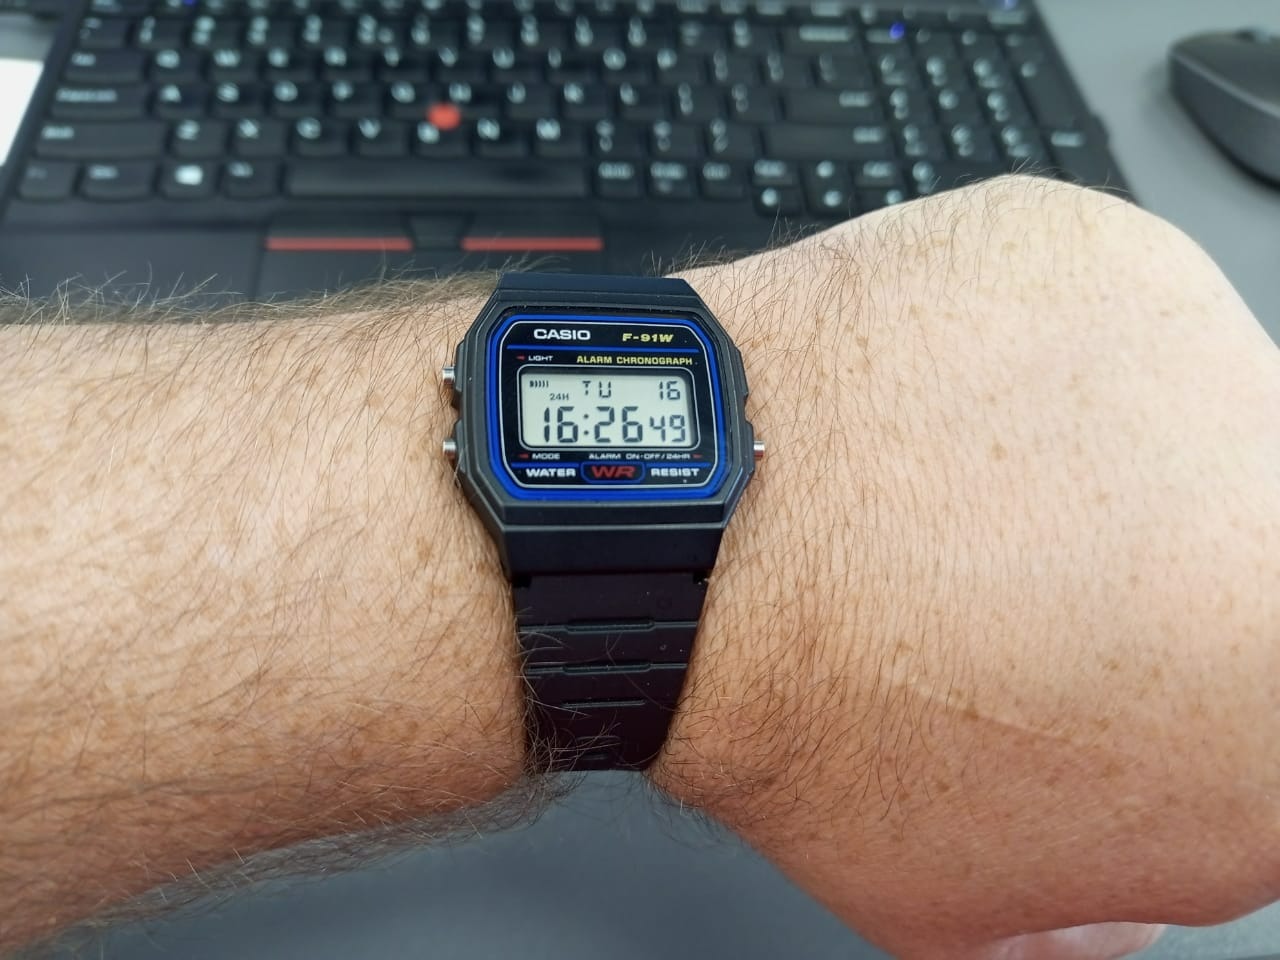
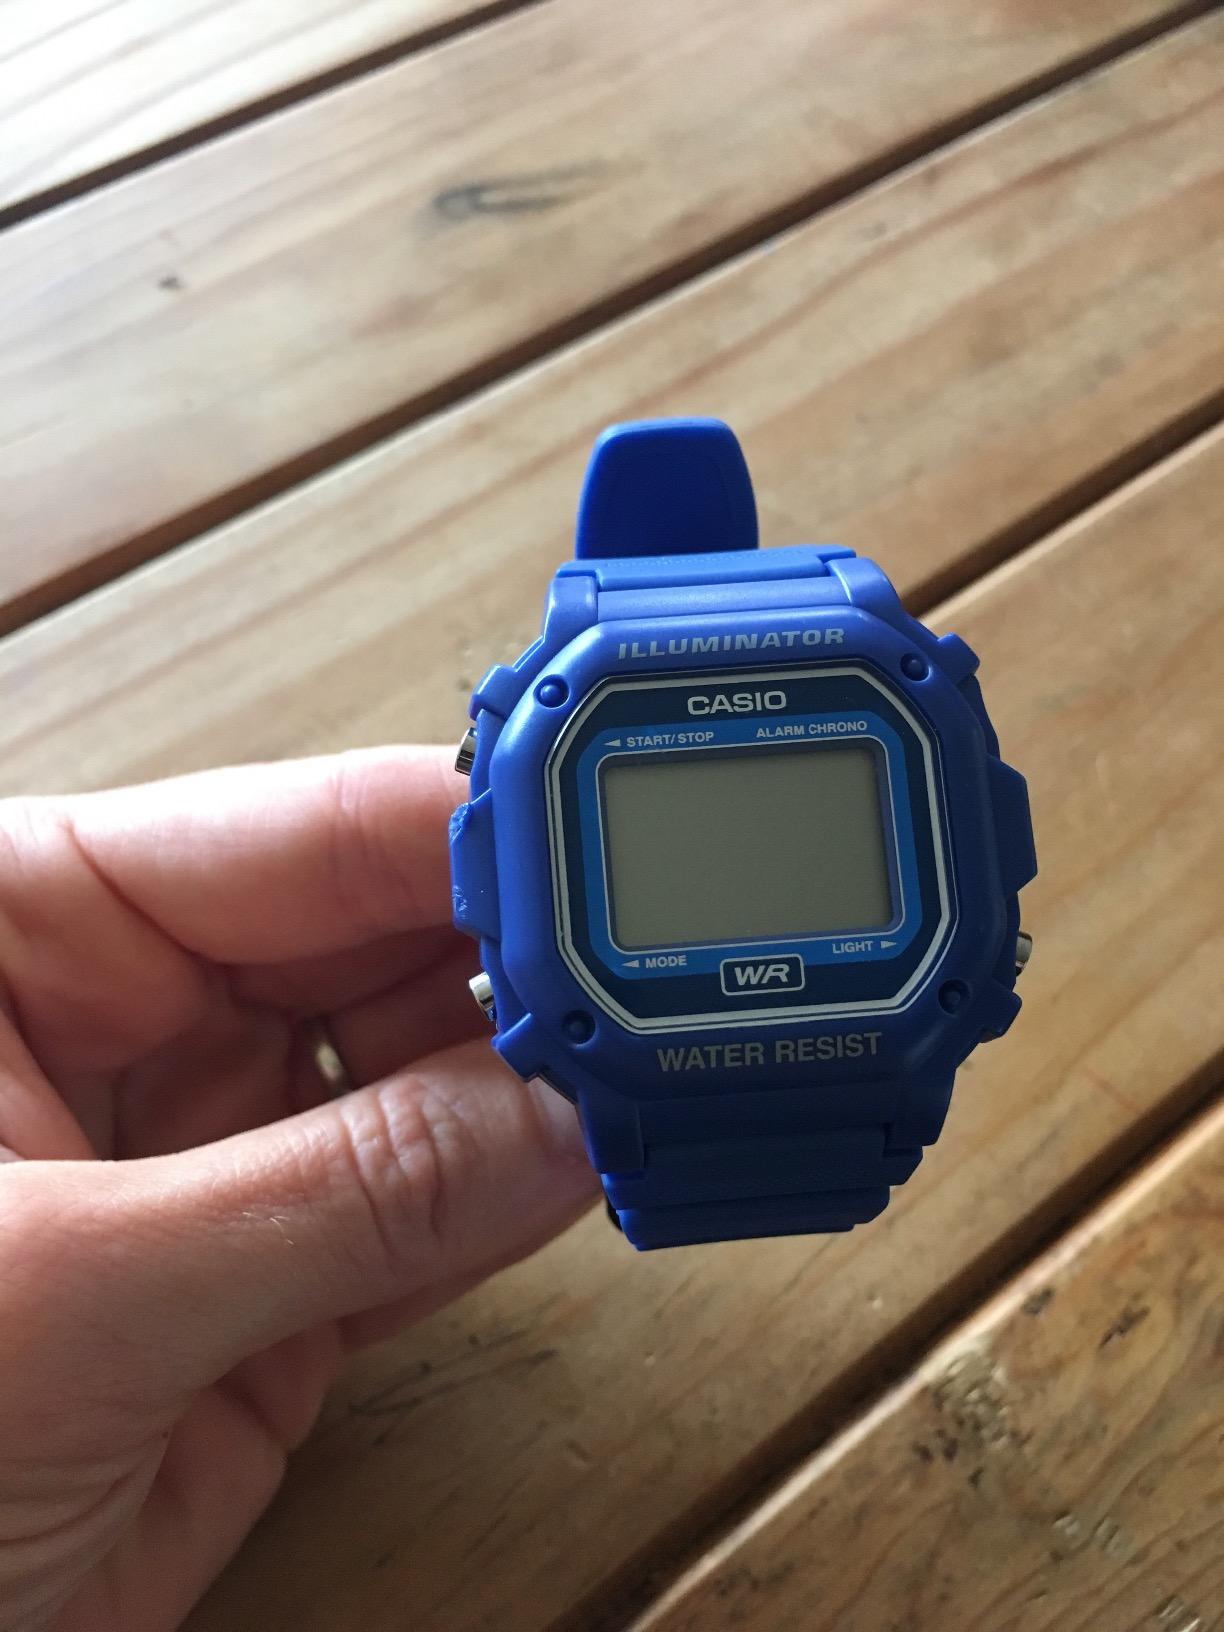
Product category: accessories_watch
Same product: no